Augustus II, Duke of Brunswick

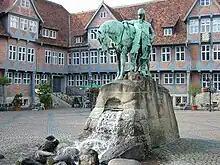
Statue of Duke Augustus on the Wolfenbüttel market square

In December 1607 he married Clara Maria of Pomerania-Barth, the eldest daughter of the Griffin duke Bogislaw XIII of Pomerania. The marriage produced two stillborn children. Clara Maria died in February 1623.